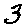
Label: 3